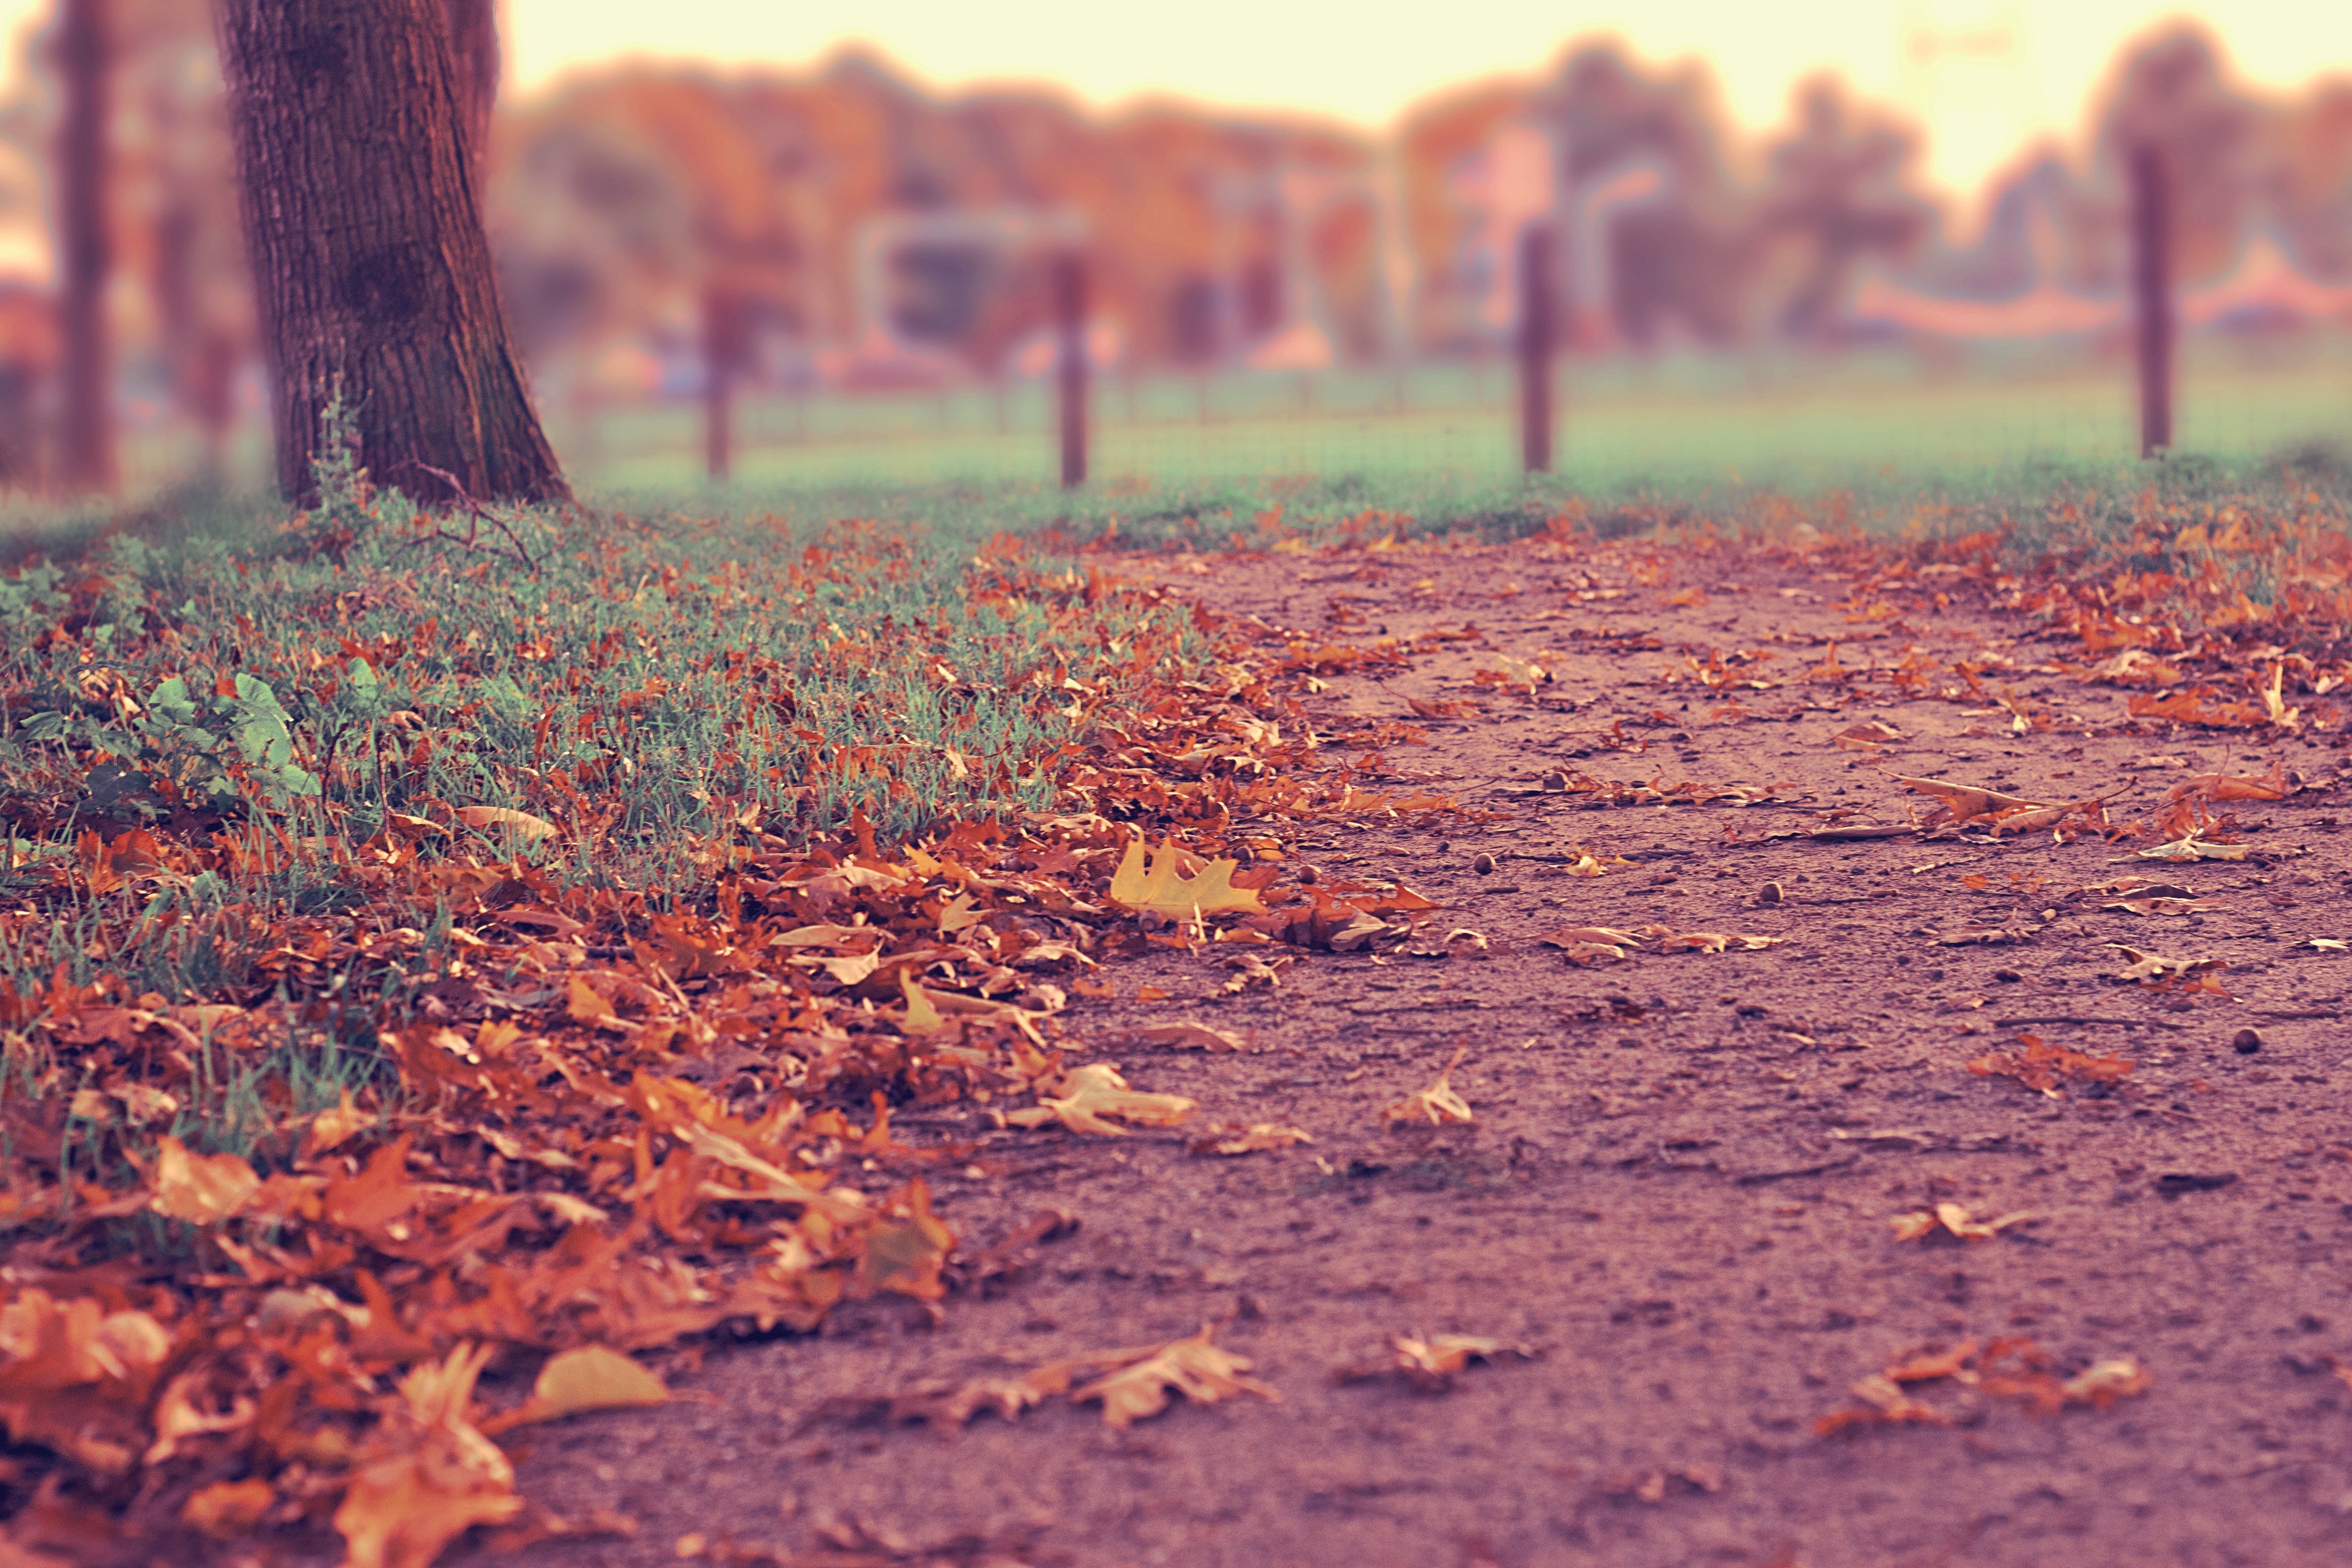
landscape, tree, nature, path, grass, plant, sunset, trail, field, sunlight, morning, leaf, fall, autumn, park, soil, season, rural area, natural environment